Quantrill's Raiders

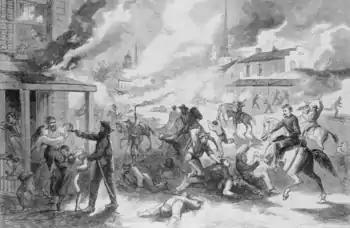
During Quantrill's raid, Quantrill and his men burned 185 buildings in Lawrence, KS and killed 182 men and boys.

Lawrence was the historic base of operations for abolitionist and Jayhawker organizations. Pro-slavery forces also operated in the area, as both sides tried to gain power to determine whether Kansas would allow slavery. During the period of border warfare (1855–1861), the region became known as "Bleeding Kansas" in the press. During the Civil War, Jayhawkers continued their raids into western Missouri, where slavery was concentrated in the area known as Little Dixie along the Missouri River. Robberies, theft, arson, and murders of citizens were committed by both sides.